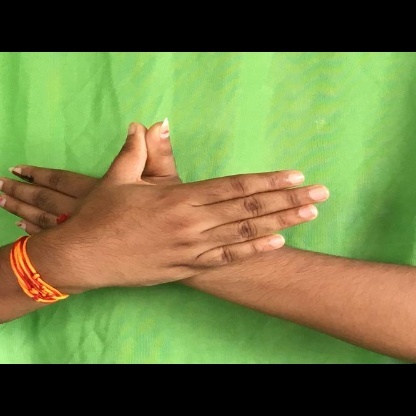
Mudra: Garuda